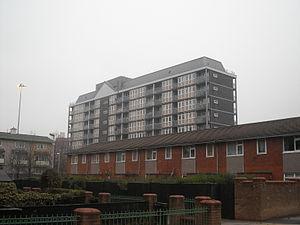
Chorlton-on-Medlock est une aire urbaine dans l'agglomération de Manchester, au nord-ouest de l'Angleterre.